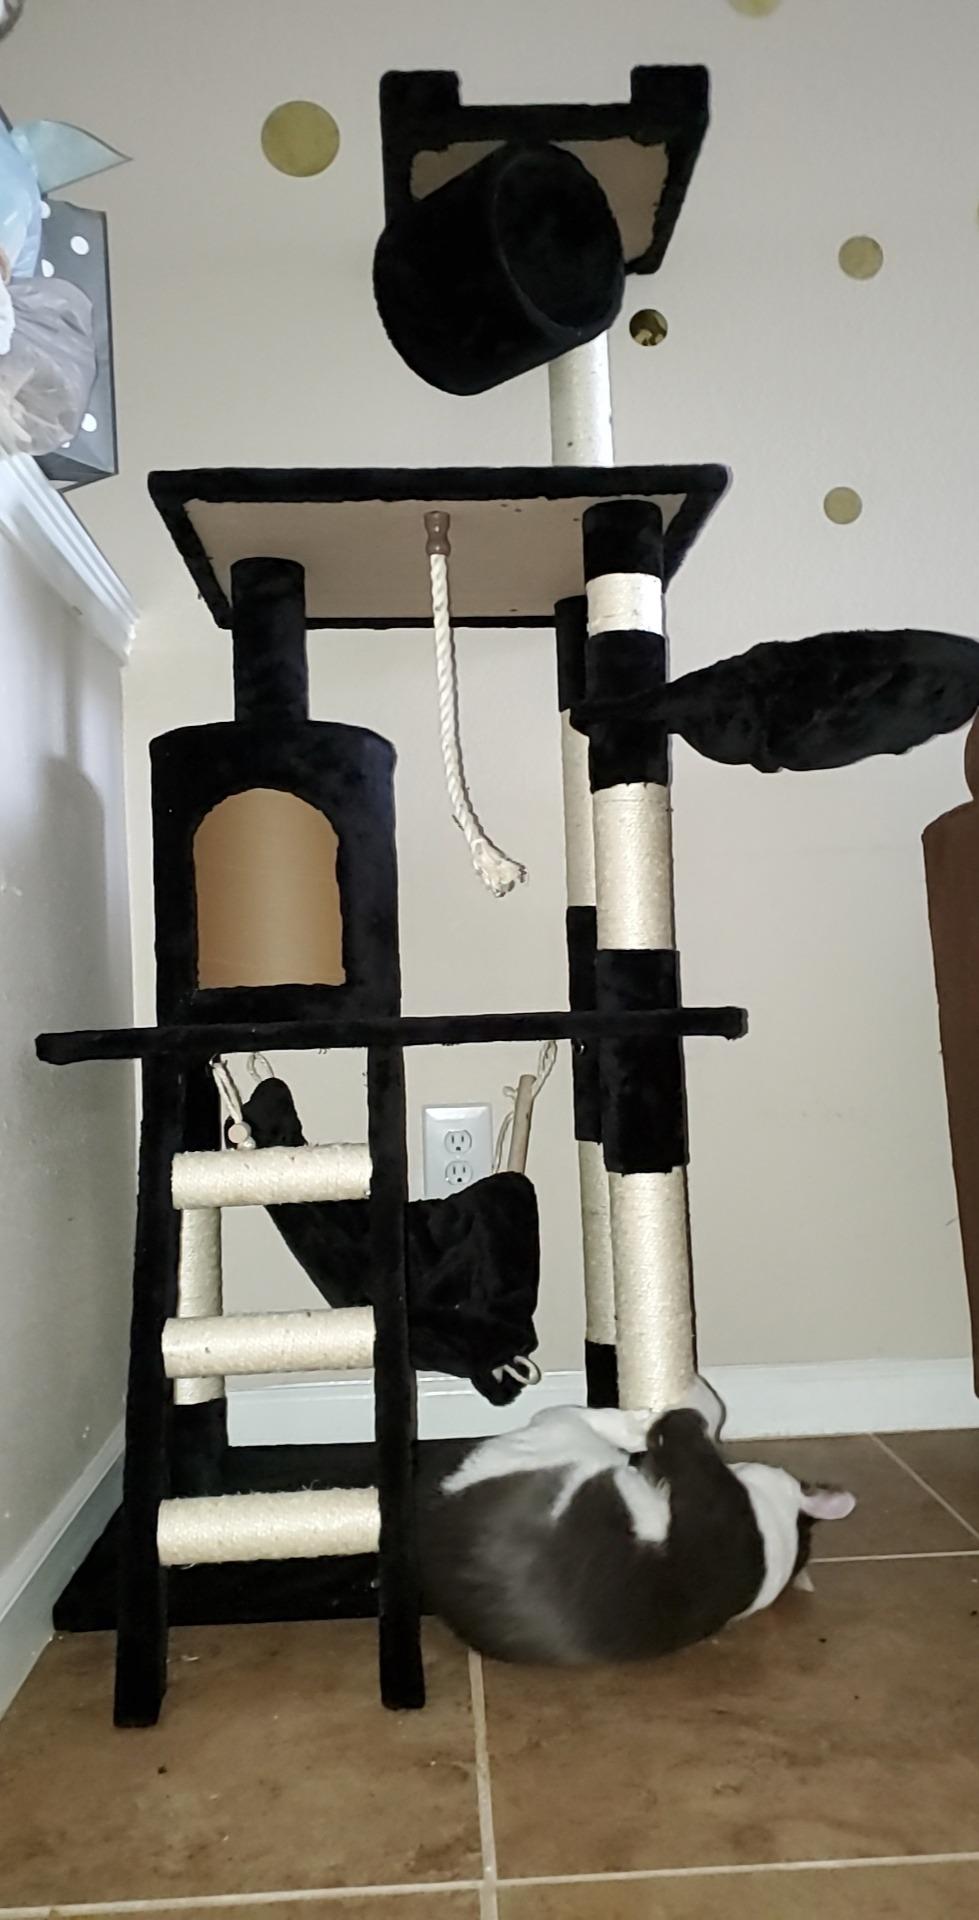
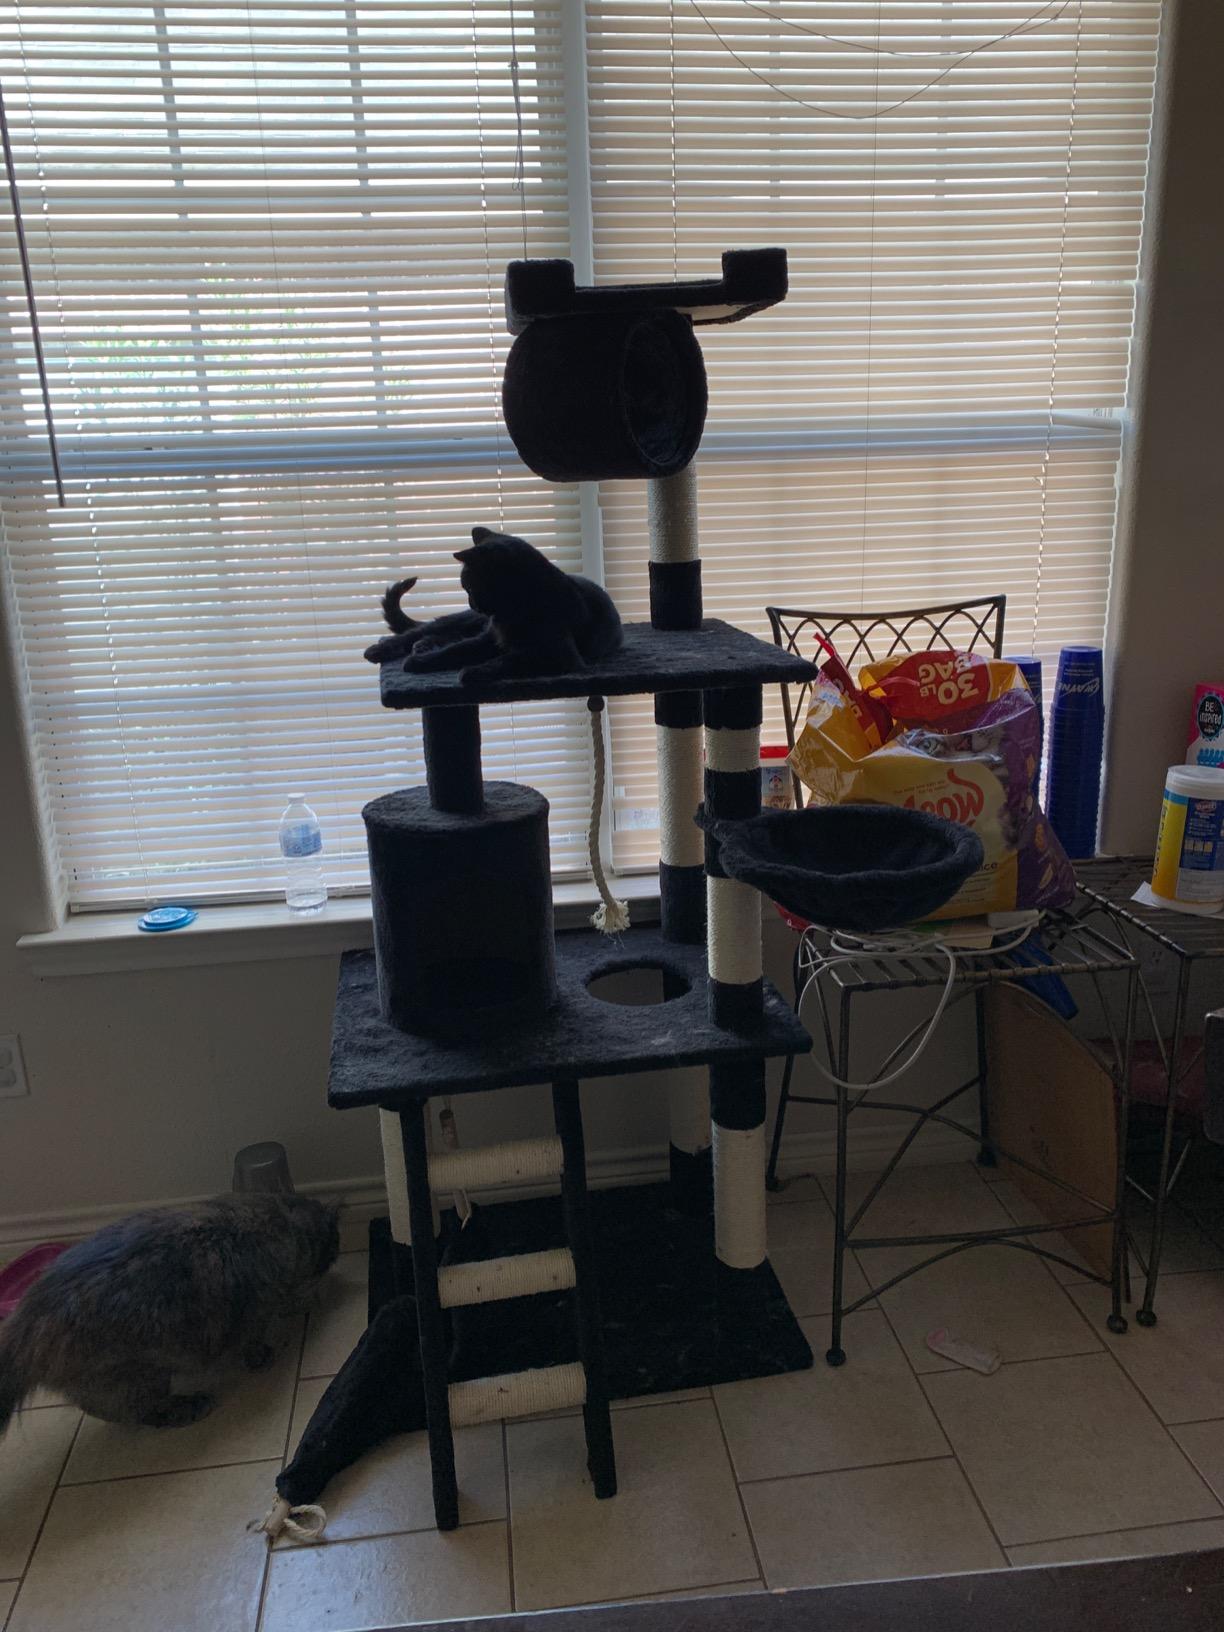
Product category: items_cat tree
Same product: yes